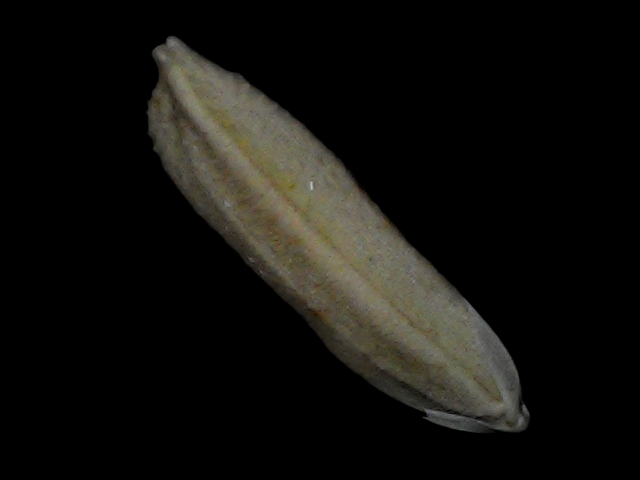
Rice variety: Bd87